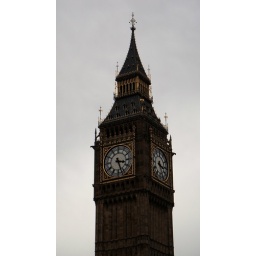
Detailed shot of Big Ben clock tower in London